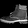
Label: Ankle boot